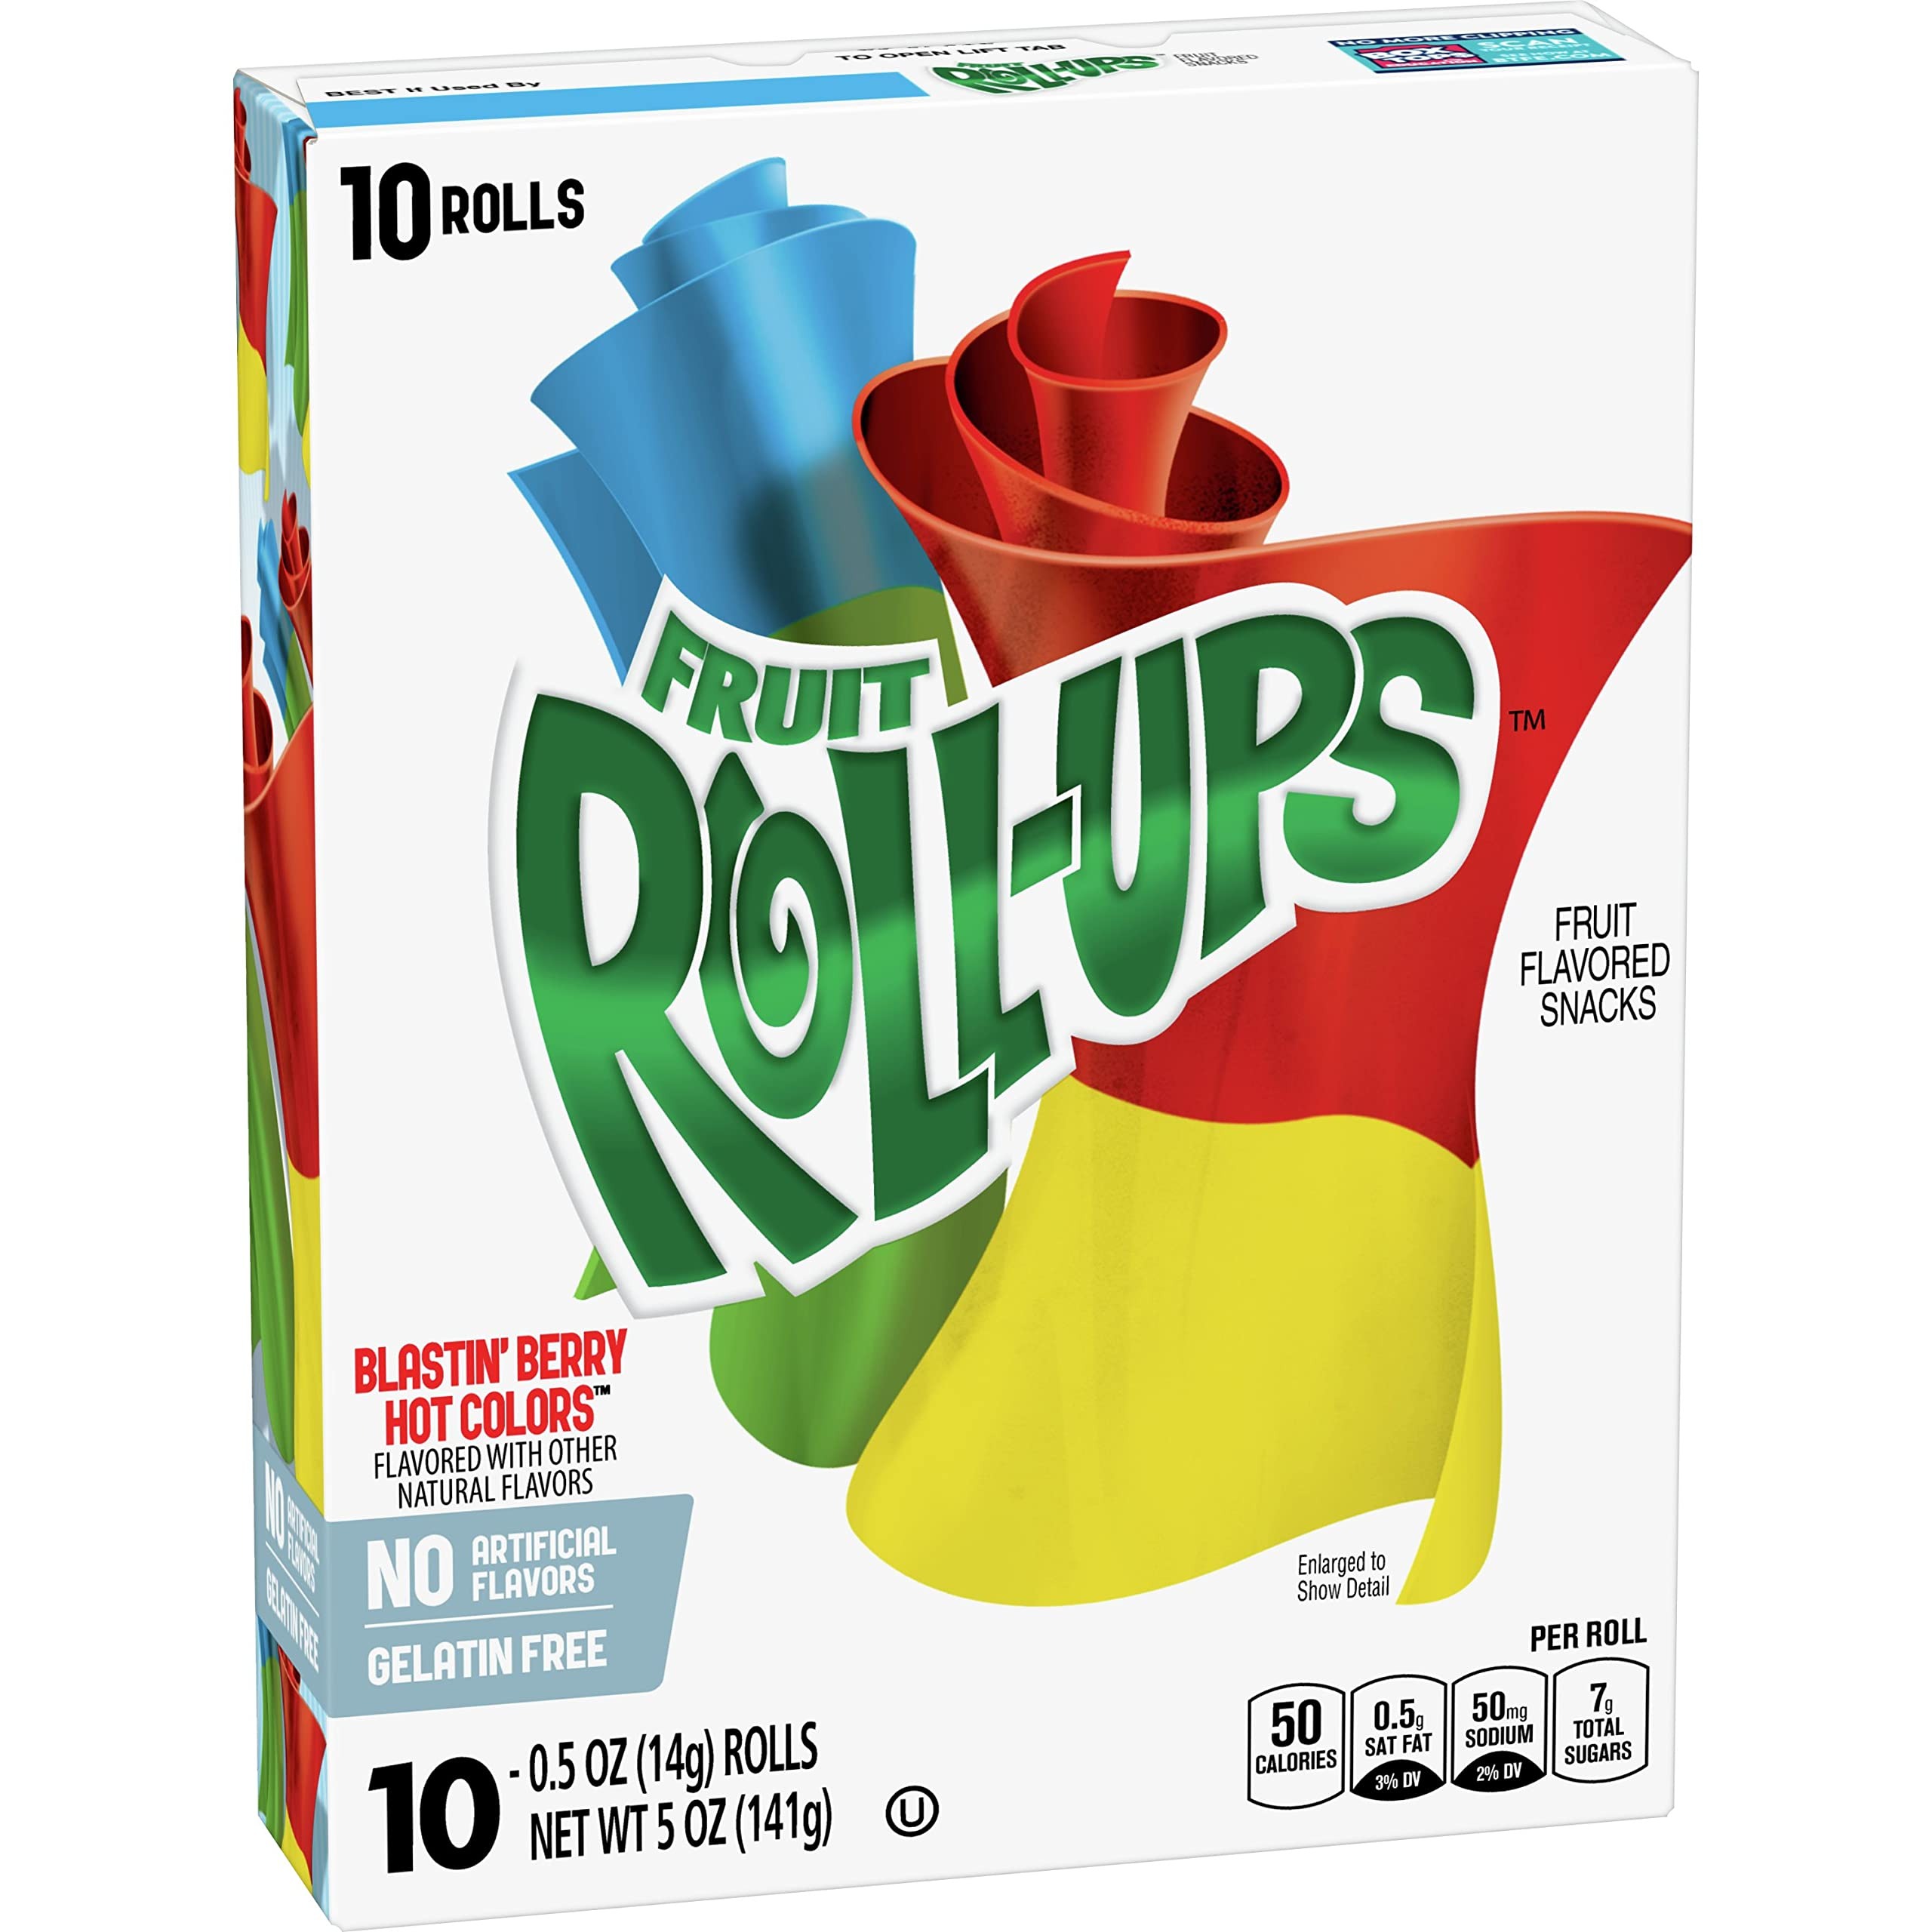
Item Name: Fruit Roll-Ups Fruit Flavored Snacks, Blastin' Berry Hot Colors, 10-Count Rolls (Pack of 14)
Bullet Point 1: Gluten free
Bullet Point 2: Made with real fruit
Bullet Point 3: Excellent source of Vitamin C
Bullet Point 4: 50 calories per roll
Value: 70.0
Unit: Ounce

Price: 12.99